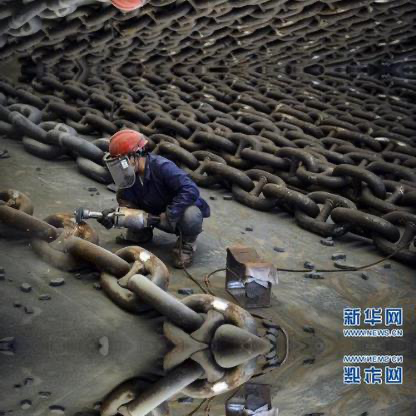
Objects in the image:
label: helmet
label: helmet